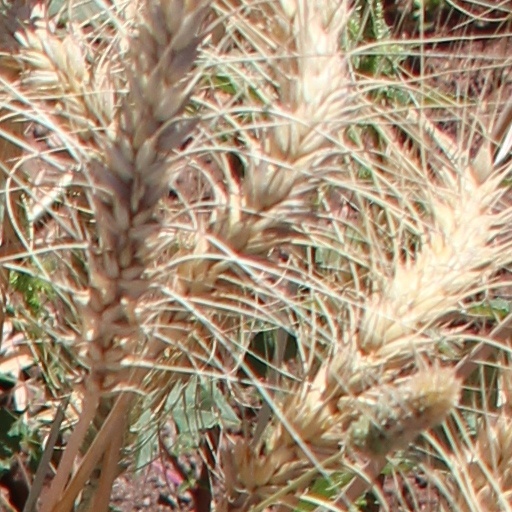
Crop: wheat